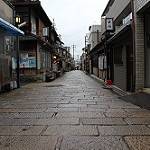
Label: street